Fencing at the 1984 Summer Olympics – Men's épée

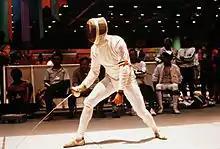
Épée fencing at the 1984 Games (John Moreau during a team épée bout is shown)

The men's épée was one of eight fencing events on the fencing at the 1984 Summer Olympics programme. It was the nineteenth appearance of the event. The competition was held from 7 to 8 August 1984. 63 fencers from 26 nations competed. Each nation was limited to 3 fencers. The event was won by Philippe Boisse of France, the nation's first victory in the men's individual épée since 1928 and fourth overall (second-most after Italy's six). France also took bronze, with Philippe Riboud winning the bronze medal match after losing to Boisse in the semifinals. It was Riboud's second consecutive bronze medal in the event, making him the 10th man to earn multiple medals in the individual épée. Silver went to Björne Väggö of Sweden. Hungary's four-Games podium streak in the event ended due to that nation joining the Soviet-led boycott.